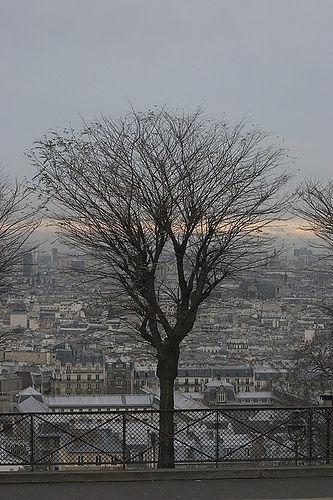
Weather: cloudy or overcast